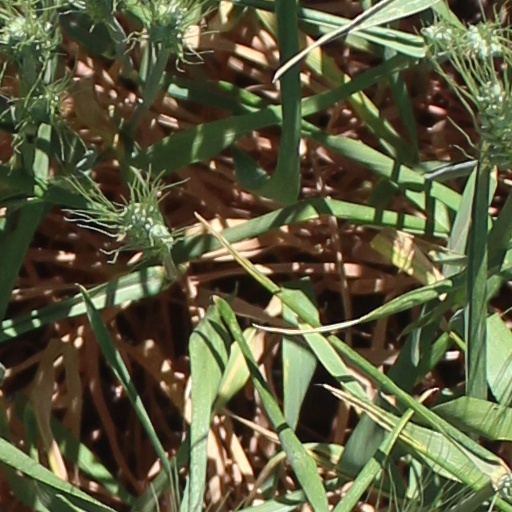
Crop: wheat